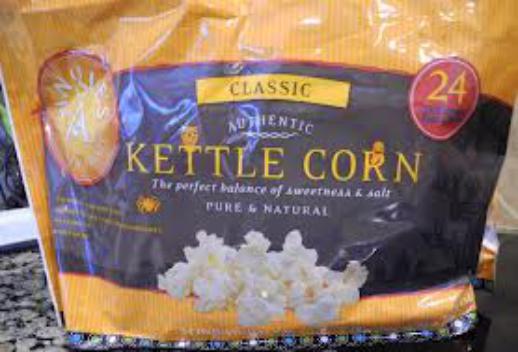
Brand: Angie's Kettle
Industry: Food